Erastus Brooks

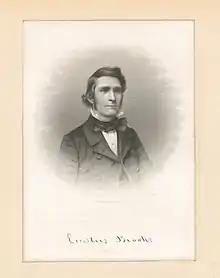
Erastus Brooks

Erastus Brooks (January 31, 1815 – November 25, 1886) was an American newspaper editor and politician from New York.